Orton, Peterborough

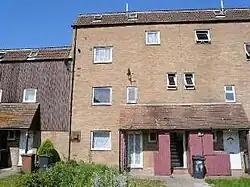
New Town architecture in the Ortons

Orton is a suburb of the City of Peterborough, in Cambridgeshire, England, about south west of Peterborough city centre to the south of the River Nene. It is located on the route of the A1.